Mathematics and architecture

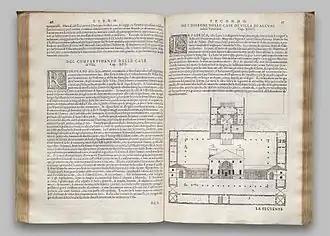
Andrea Palladio's plan and elevation of the Villa Pisani

Vitruvius named three qualities required of architecture in his "De architectura", : firmness, usefulness (or "Commodity" in Henry Wotton's 17th century English), and delight. These can be used as categories for classifying the ways in which mathematics is used in architecture. Firmness encompasses the use of mathematics to ensure a building stands up, hence the mathematical tools used in design and to support construction, for instance to ensure stability and to model performance. Usefulness derives in part from the effective application of mathematics, reasoning about and analysing the spatial and other relationships in a design. Delight is an attribute of the resulting building, resulting from the embodying of mathematical relationships in the building; it includes aesthetic, sensual and intellectual qualities.